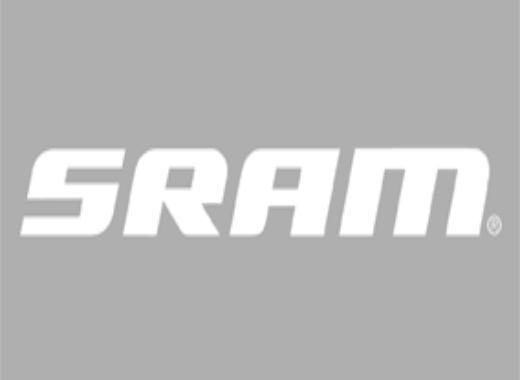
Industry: Clothes